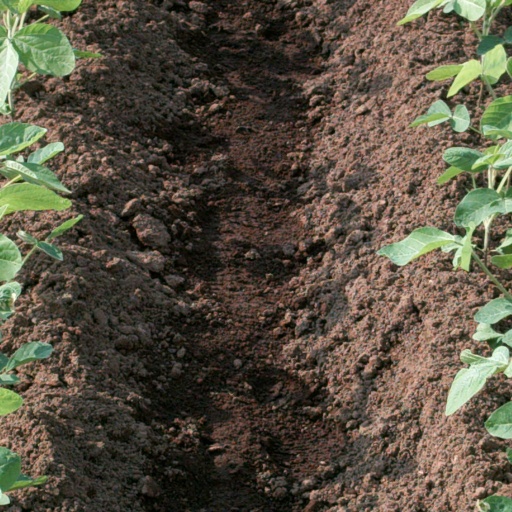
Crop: soybean